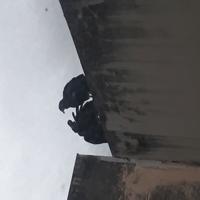
Weather: cloudy or overcast